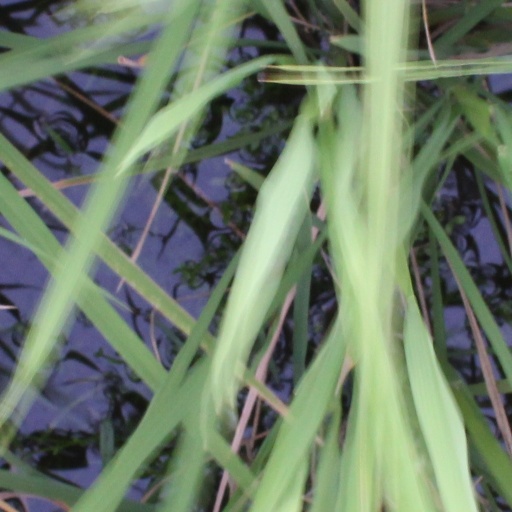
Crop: rice